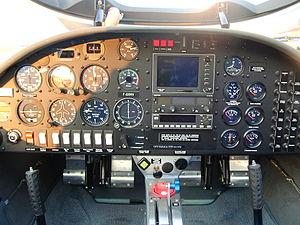
Le cockpit d'un Aquila AT01.